Air Burundi

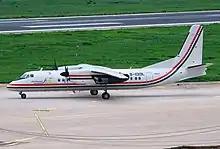
Air Burundi Xian MA-60

Air Burundi was the state-owned national airline of Burundi, although in practice it has not been operational since 2009.